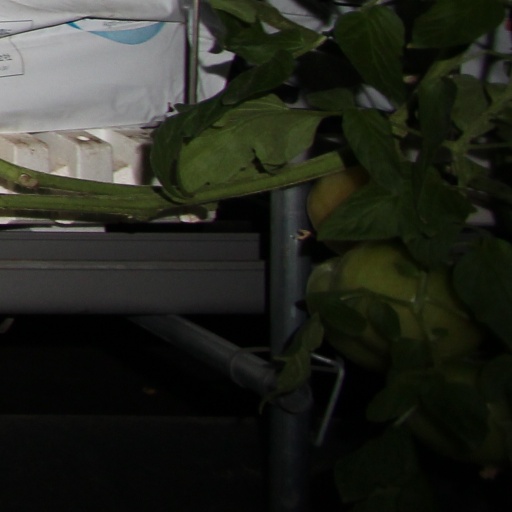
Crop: tomato